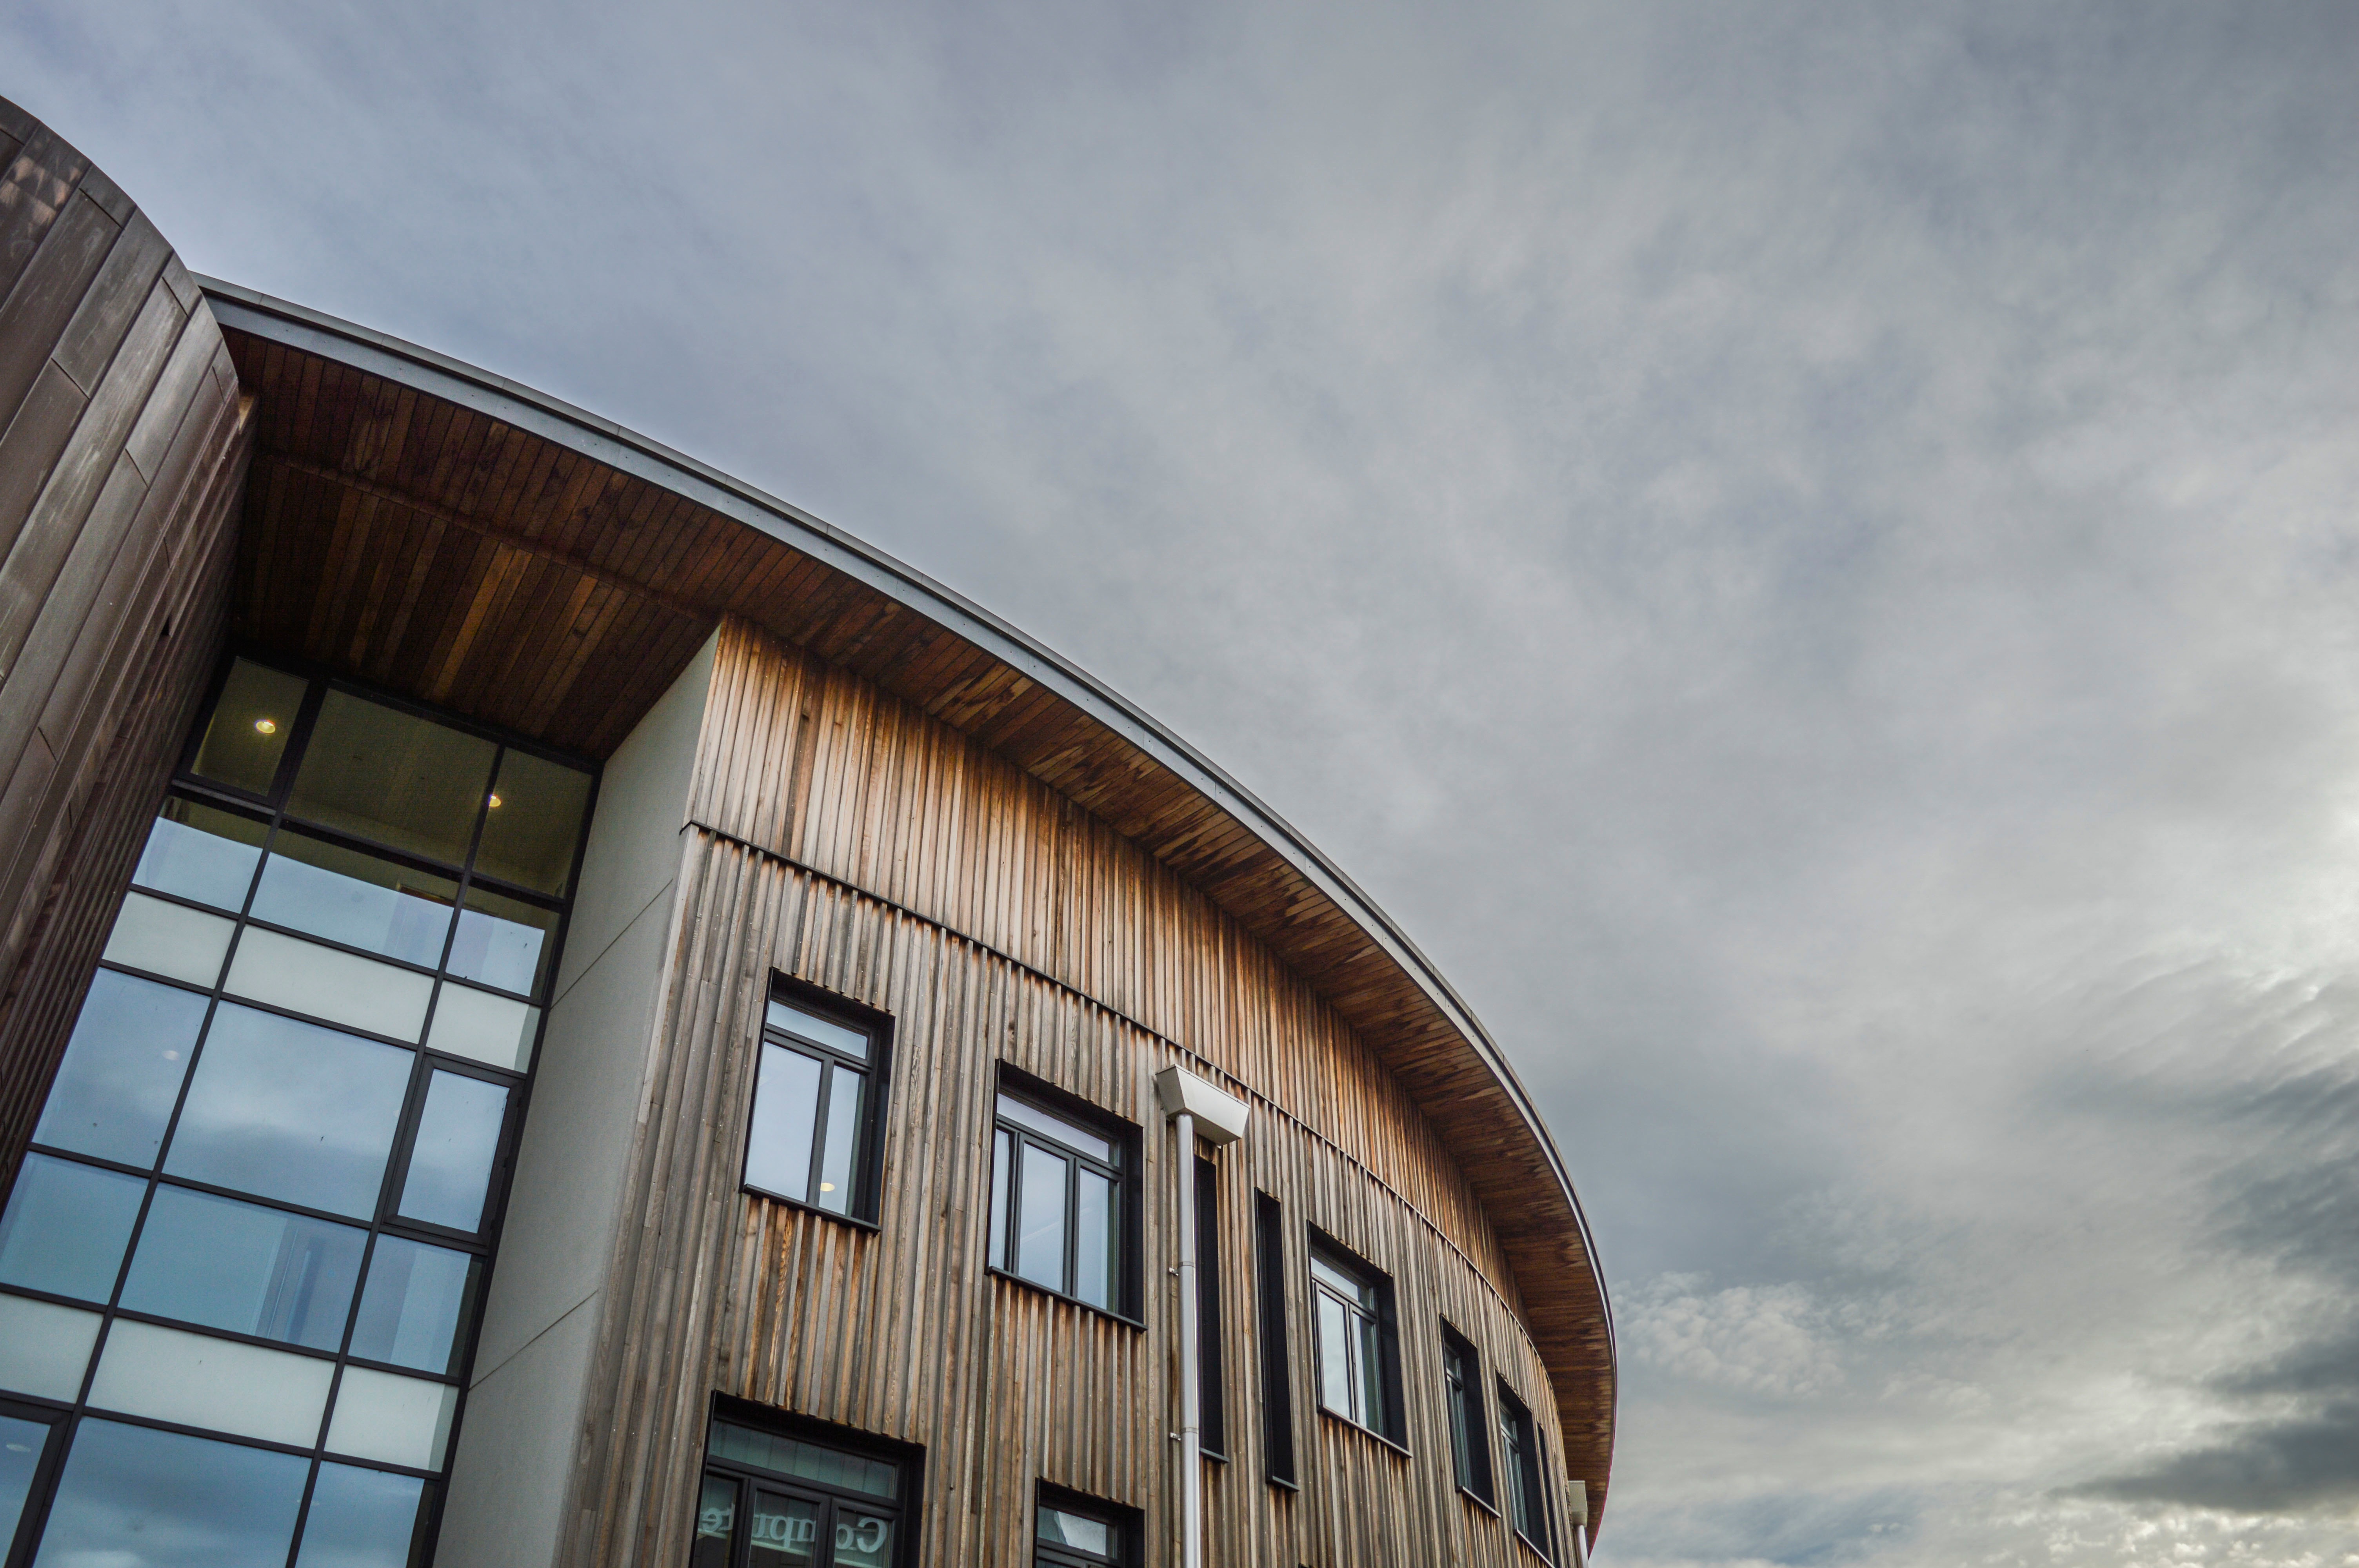
cloud, architecture, structure, sky, house, window, reflection, facade, blue, stadium, urban area